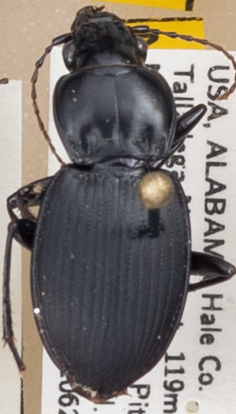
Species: Cyclotrachelus convivus
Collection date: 2022-06-21
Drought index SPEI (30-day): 0.136
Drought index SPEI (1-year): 0.566
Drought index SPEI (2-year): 1.13